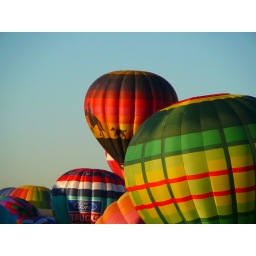
cowboy on horse followed by dog